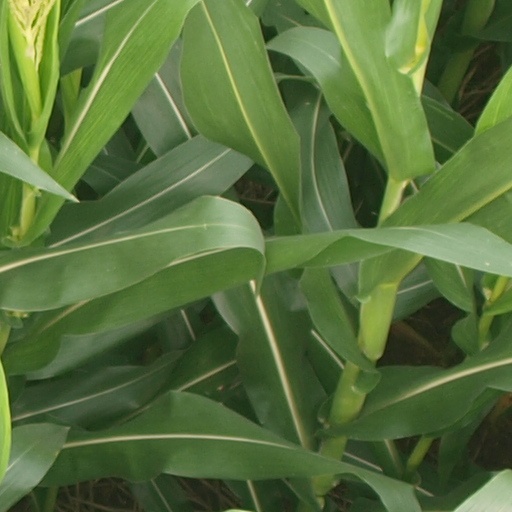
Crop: maize; corn